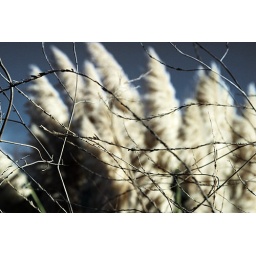
More from the bike trails by my house in Costa Mesa.